John M. Sell

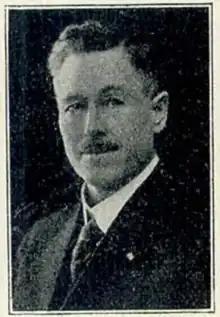
John M. Sell, painter, decorator, union activist and Socialist legislator

John M. Sell (October 9, 1863 – September 19, 1930) was an American house painter, interior decorator and trade union activist from Milwaukee, Wisconsin who served one term as a Socialist member of the Wisconsin State Assembly.